Cayenne

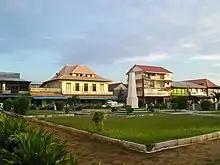
La place du Coq.

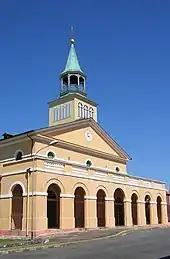
Cayenne Cathedral is the seat of the Roman Catholic Diocese of Cayenne.

These two adjoining buildings are located near the old port of Cayenne. As early as 1703, a Place du Port appears on a map of the city of Cayenne. It then became Place du Marché in 1842. In 1888, a covered market and a public garden were built there. In 1907 the municipal council led by mayor Eugène Gobert decided to remove the garden and build a new covered market, the one we know today. In 1920 the war memorial of the First World War was inaugurated on the site of the old market, surmounted by a rooster, which gave the place its current name.